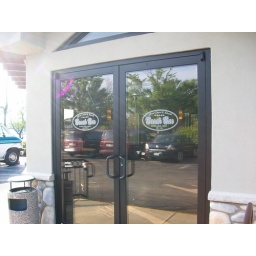
Taken on the new bike bath around Clark Lake.